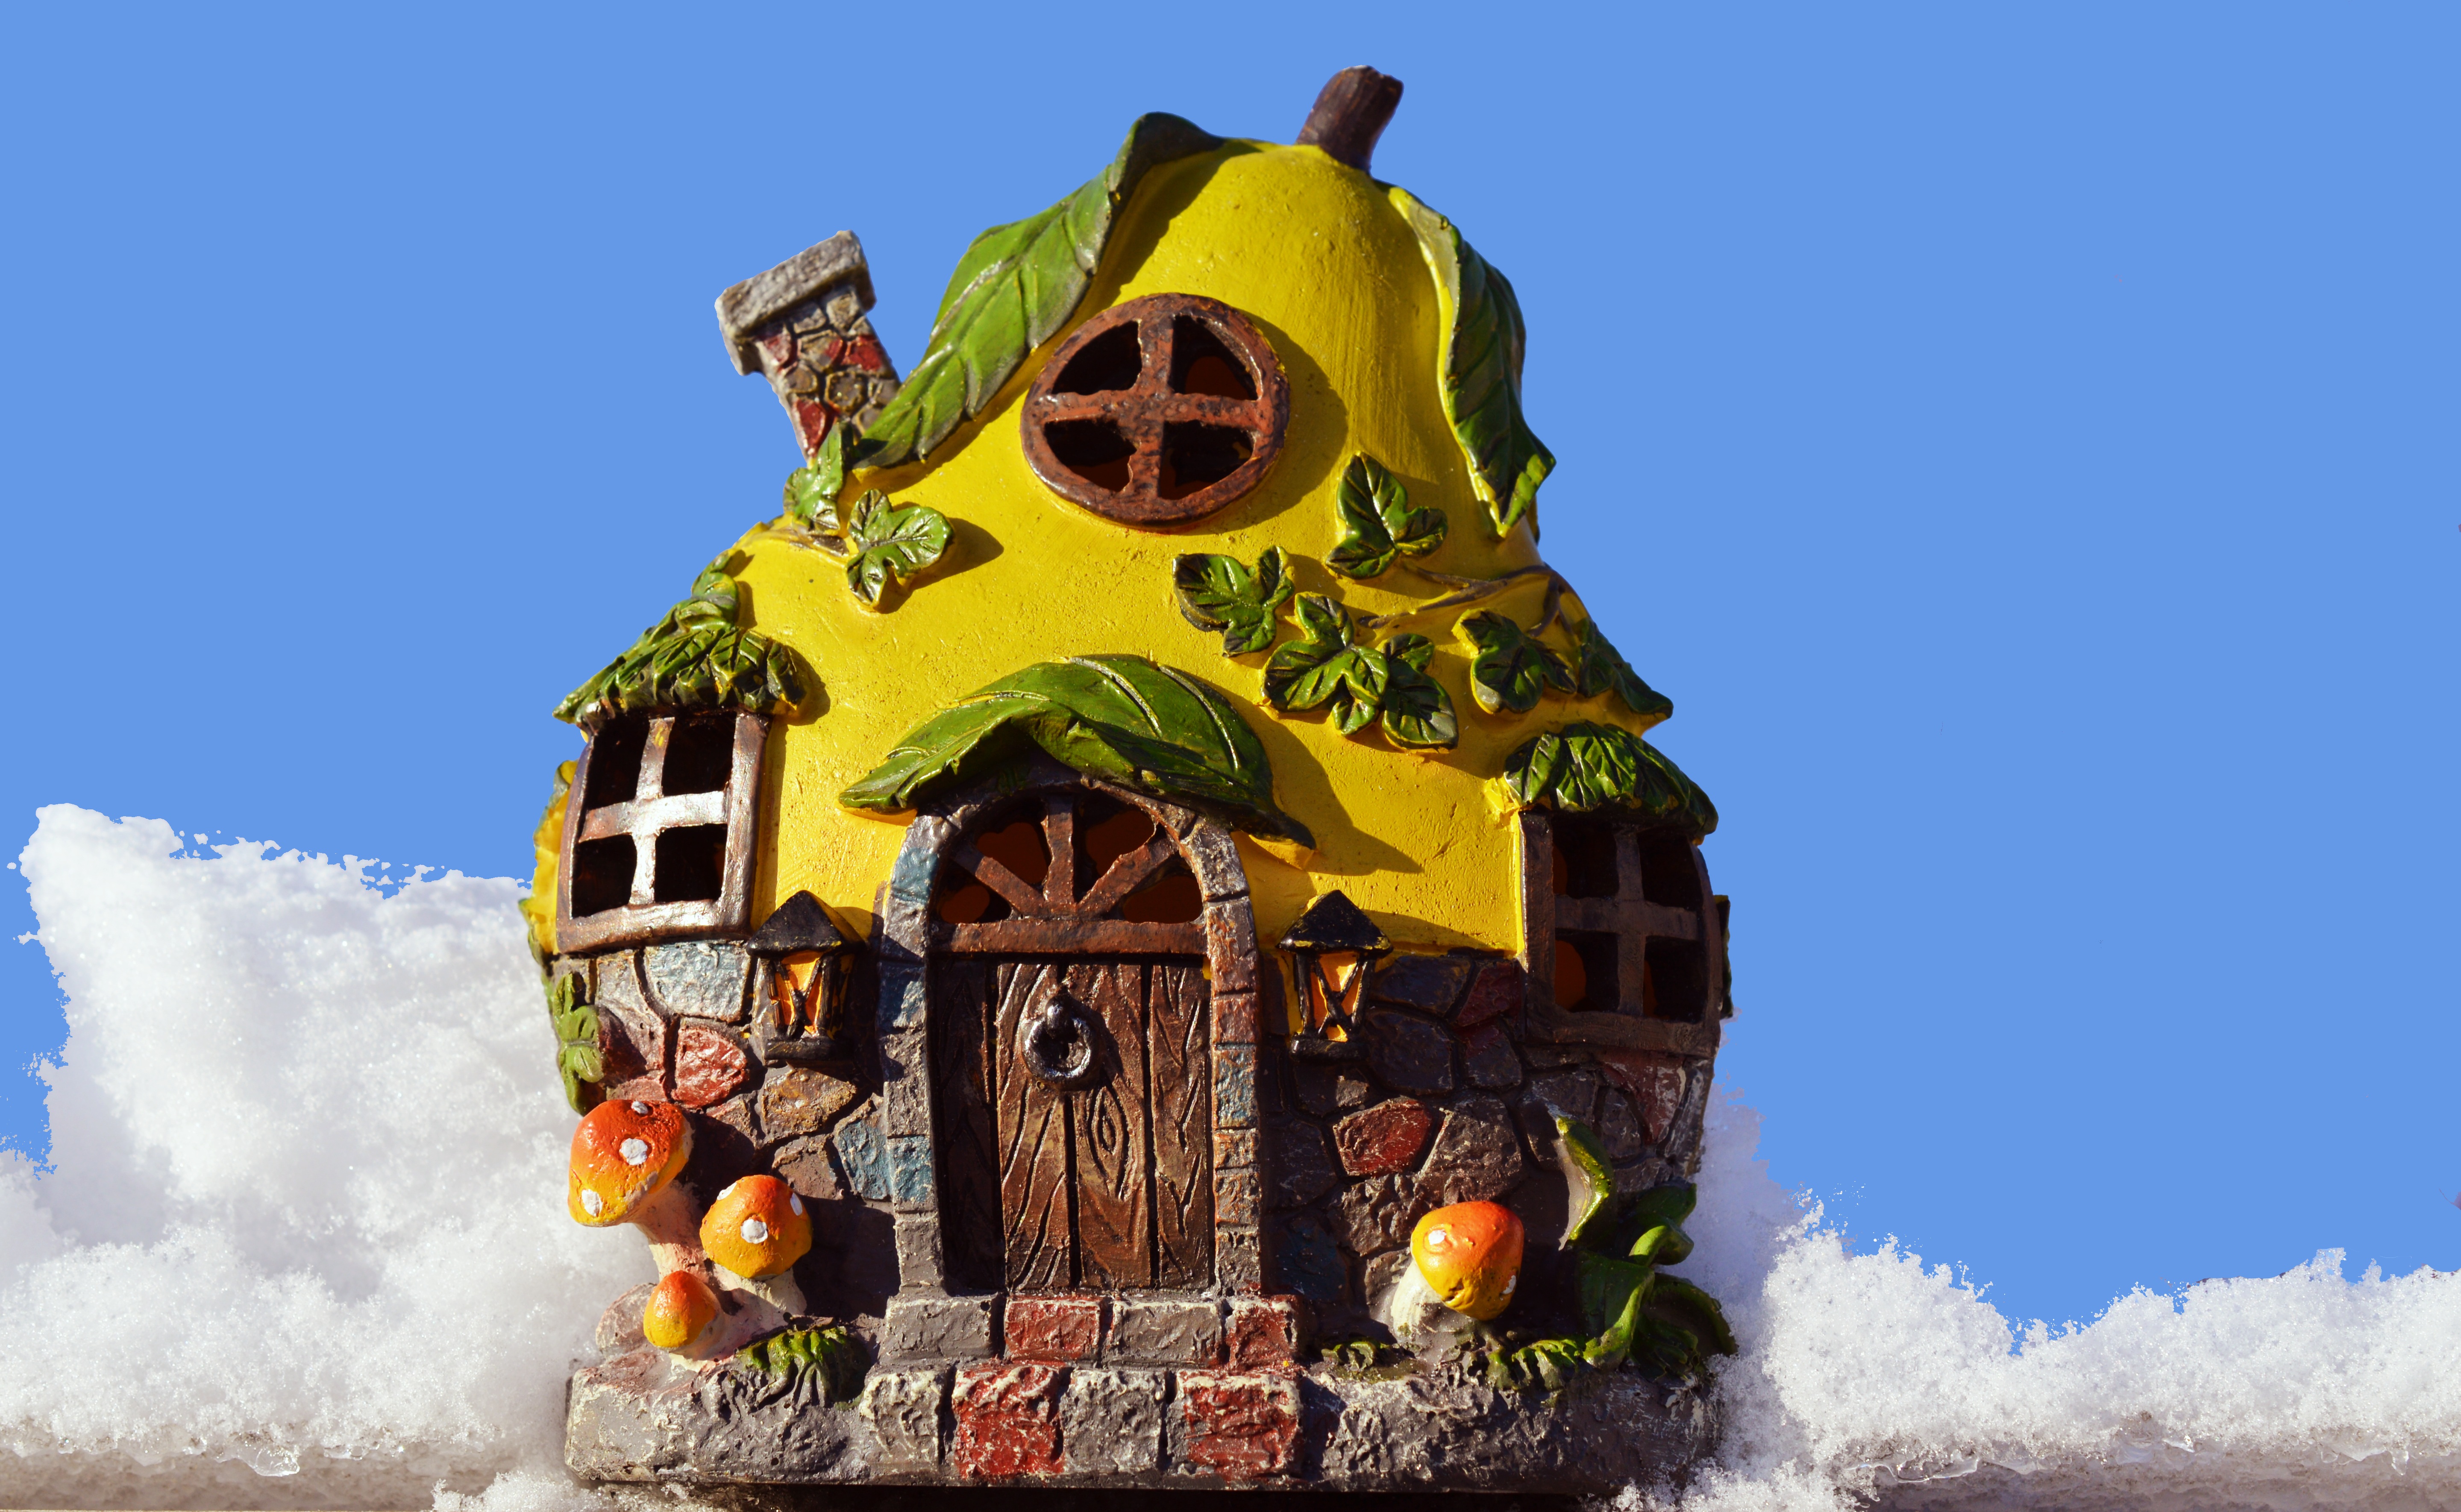
snow, winter, architecture, house, home, amusement park, cottage, exterior, door, blue sky, fairy tale, windows, fantasy